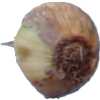
Label: onion